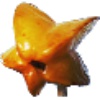
Label: Carambula 1